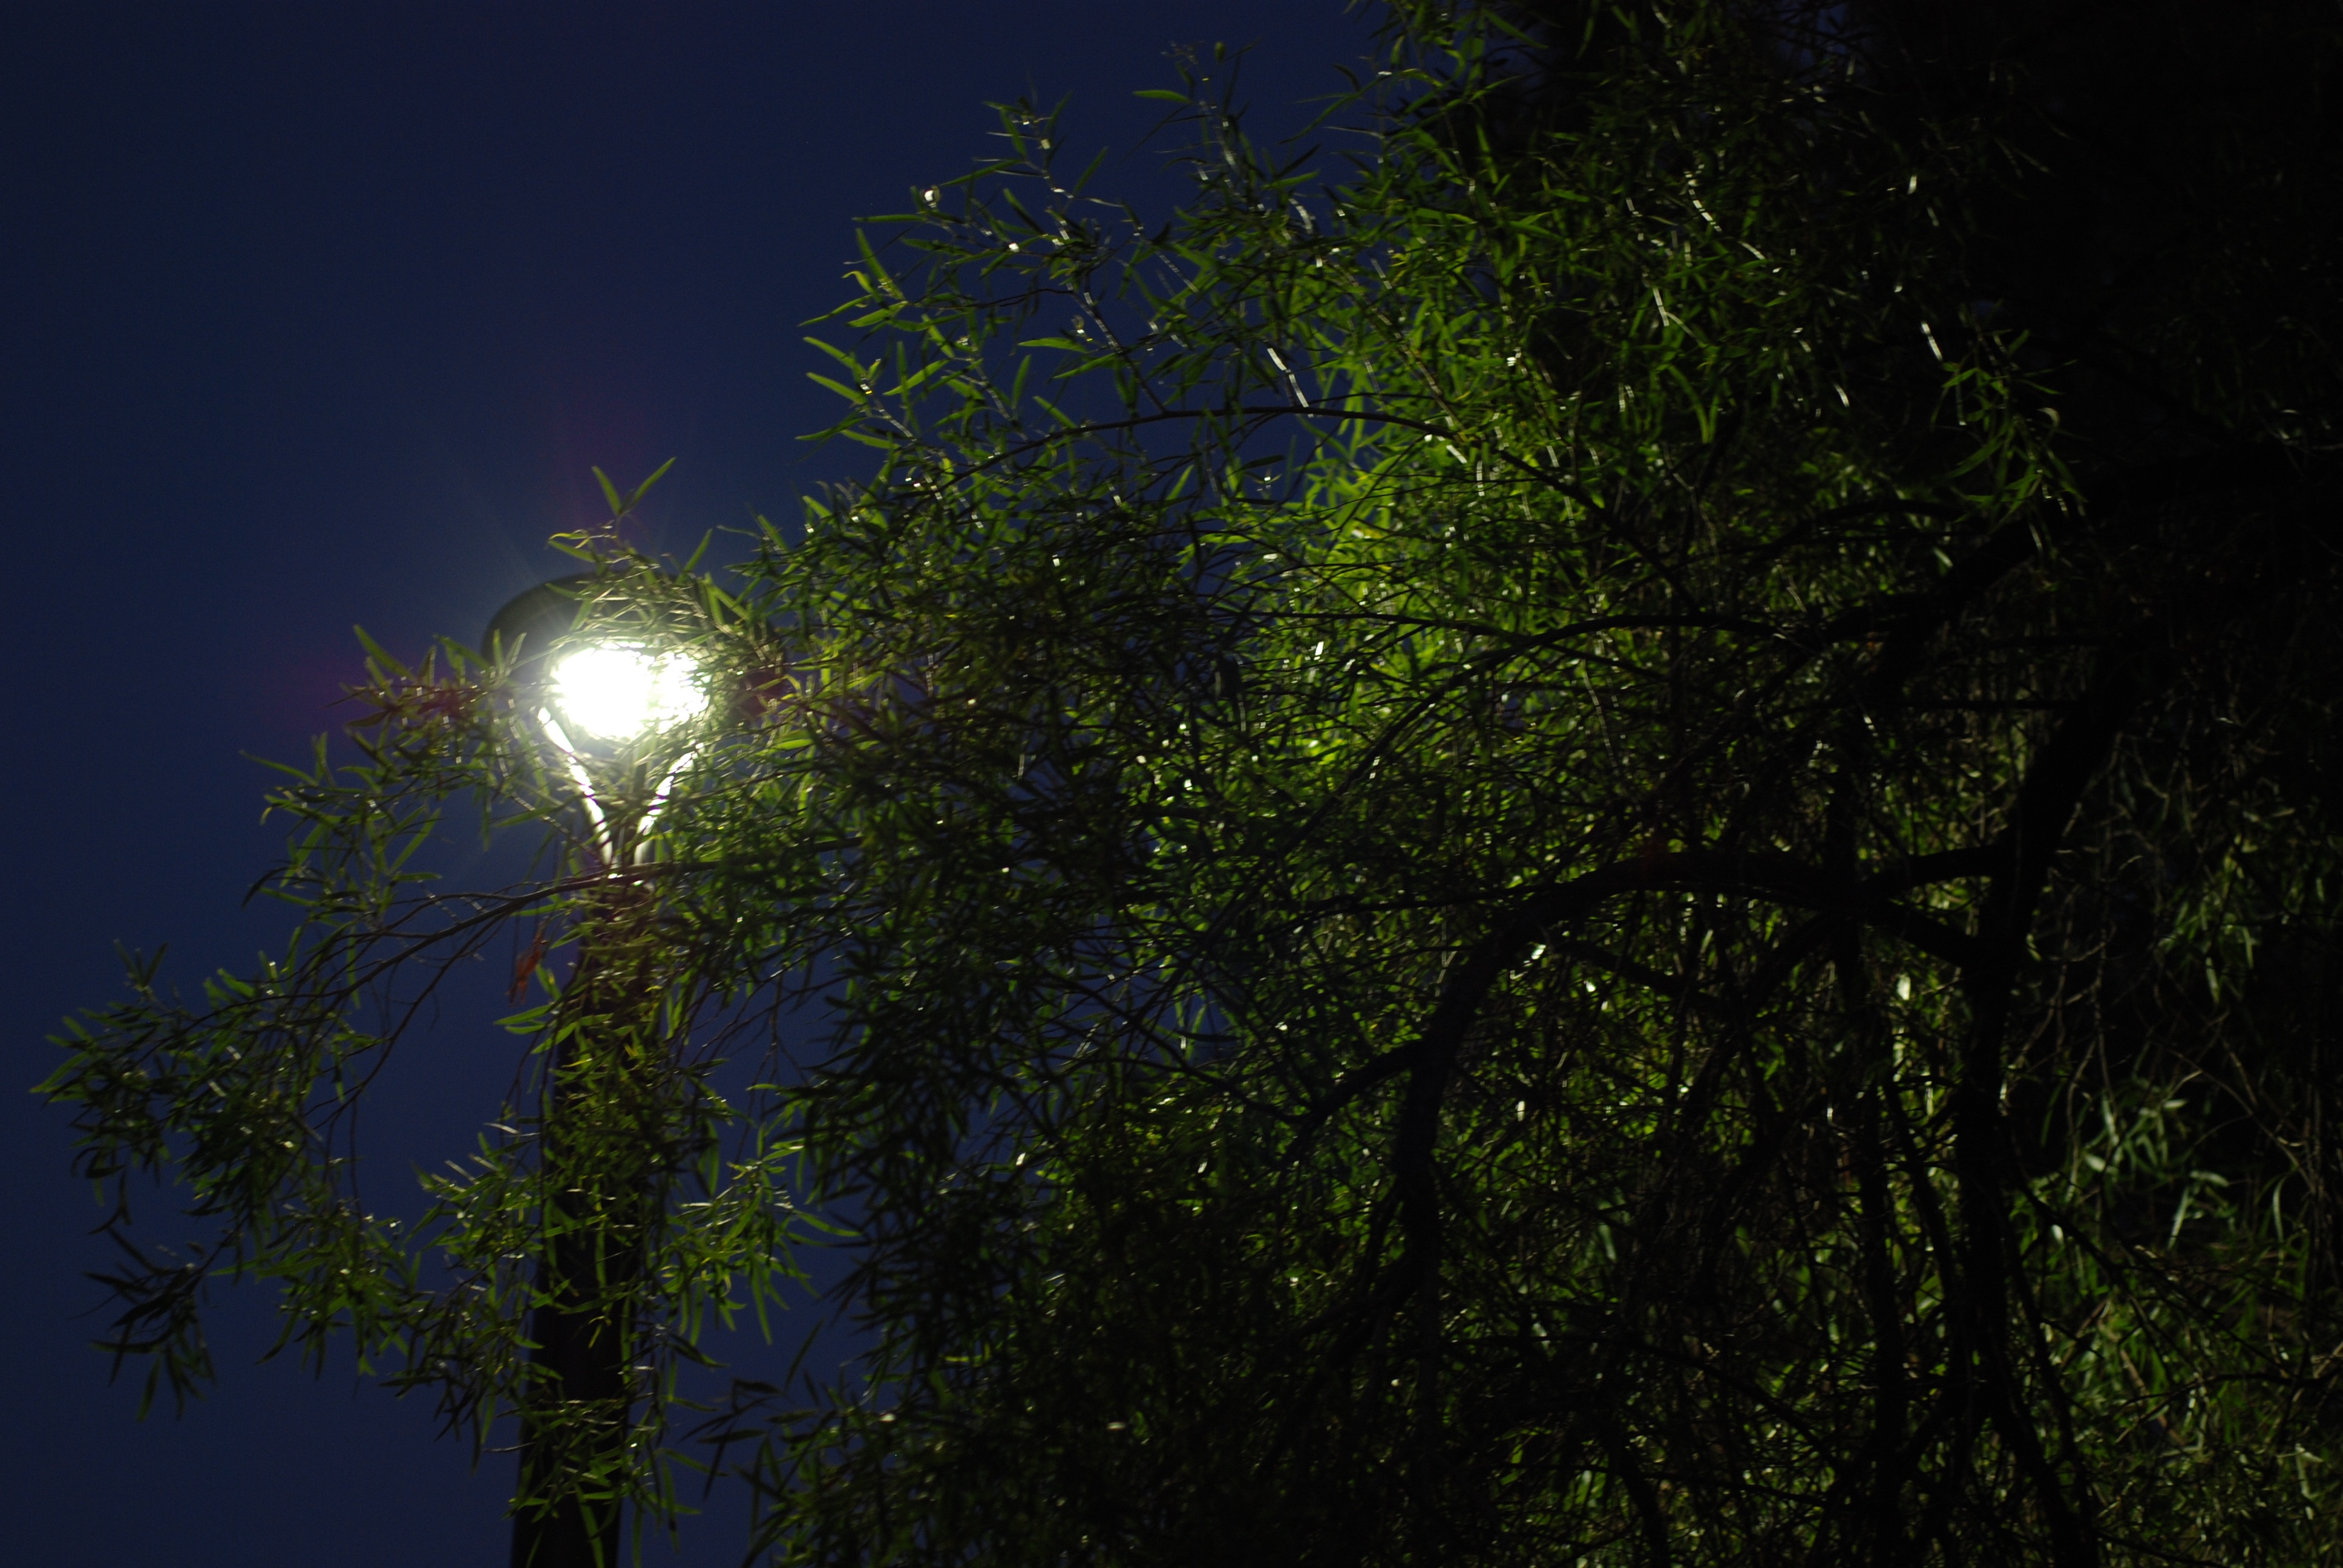
tree, nature, forest, branch, light, sky, night, sunlight, leaf, green, reflection, darkness, moon, moonlight, astronomical object, atmospheric phenomenon, woody plant